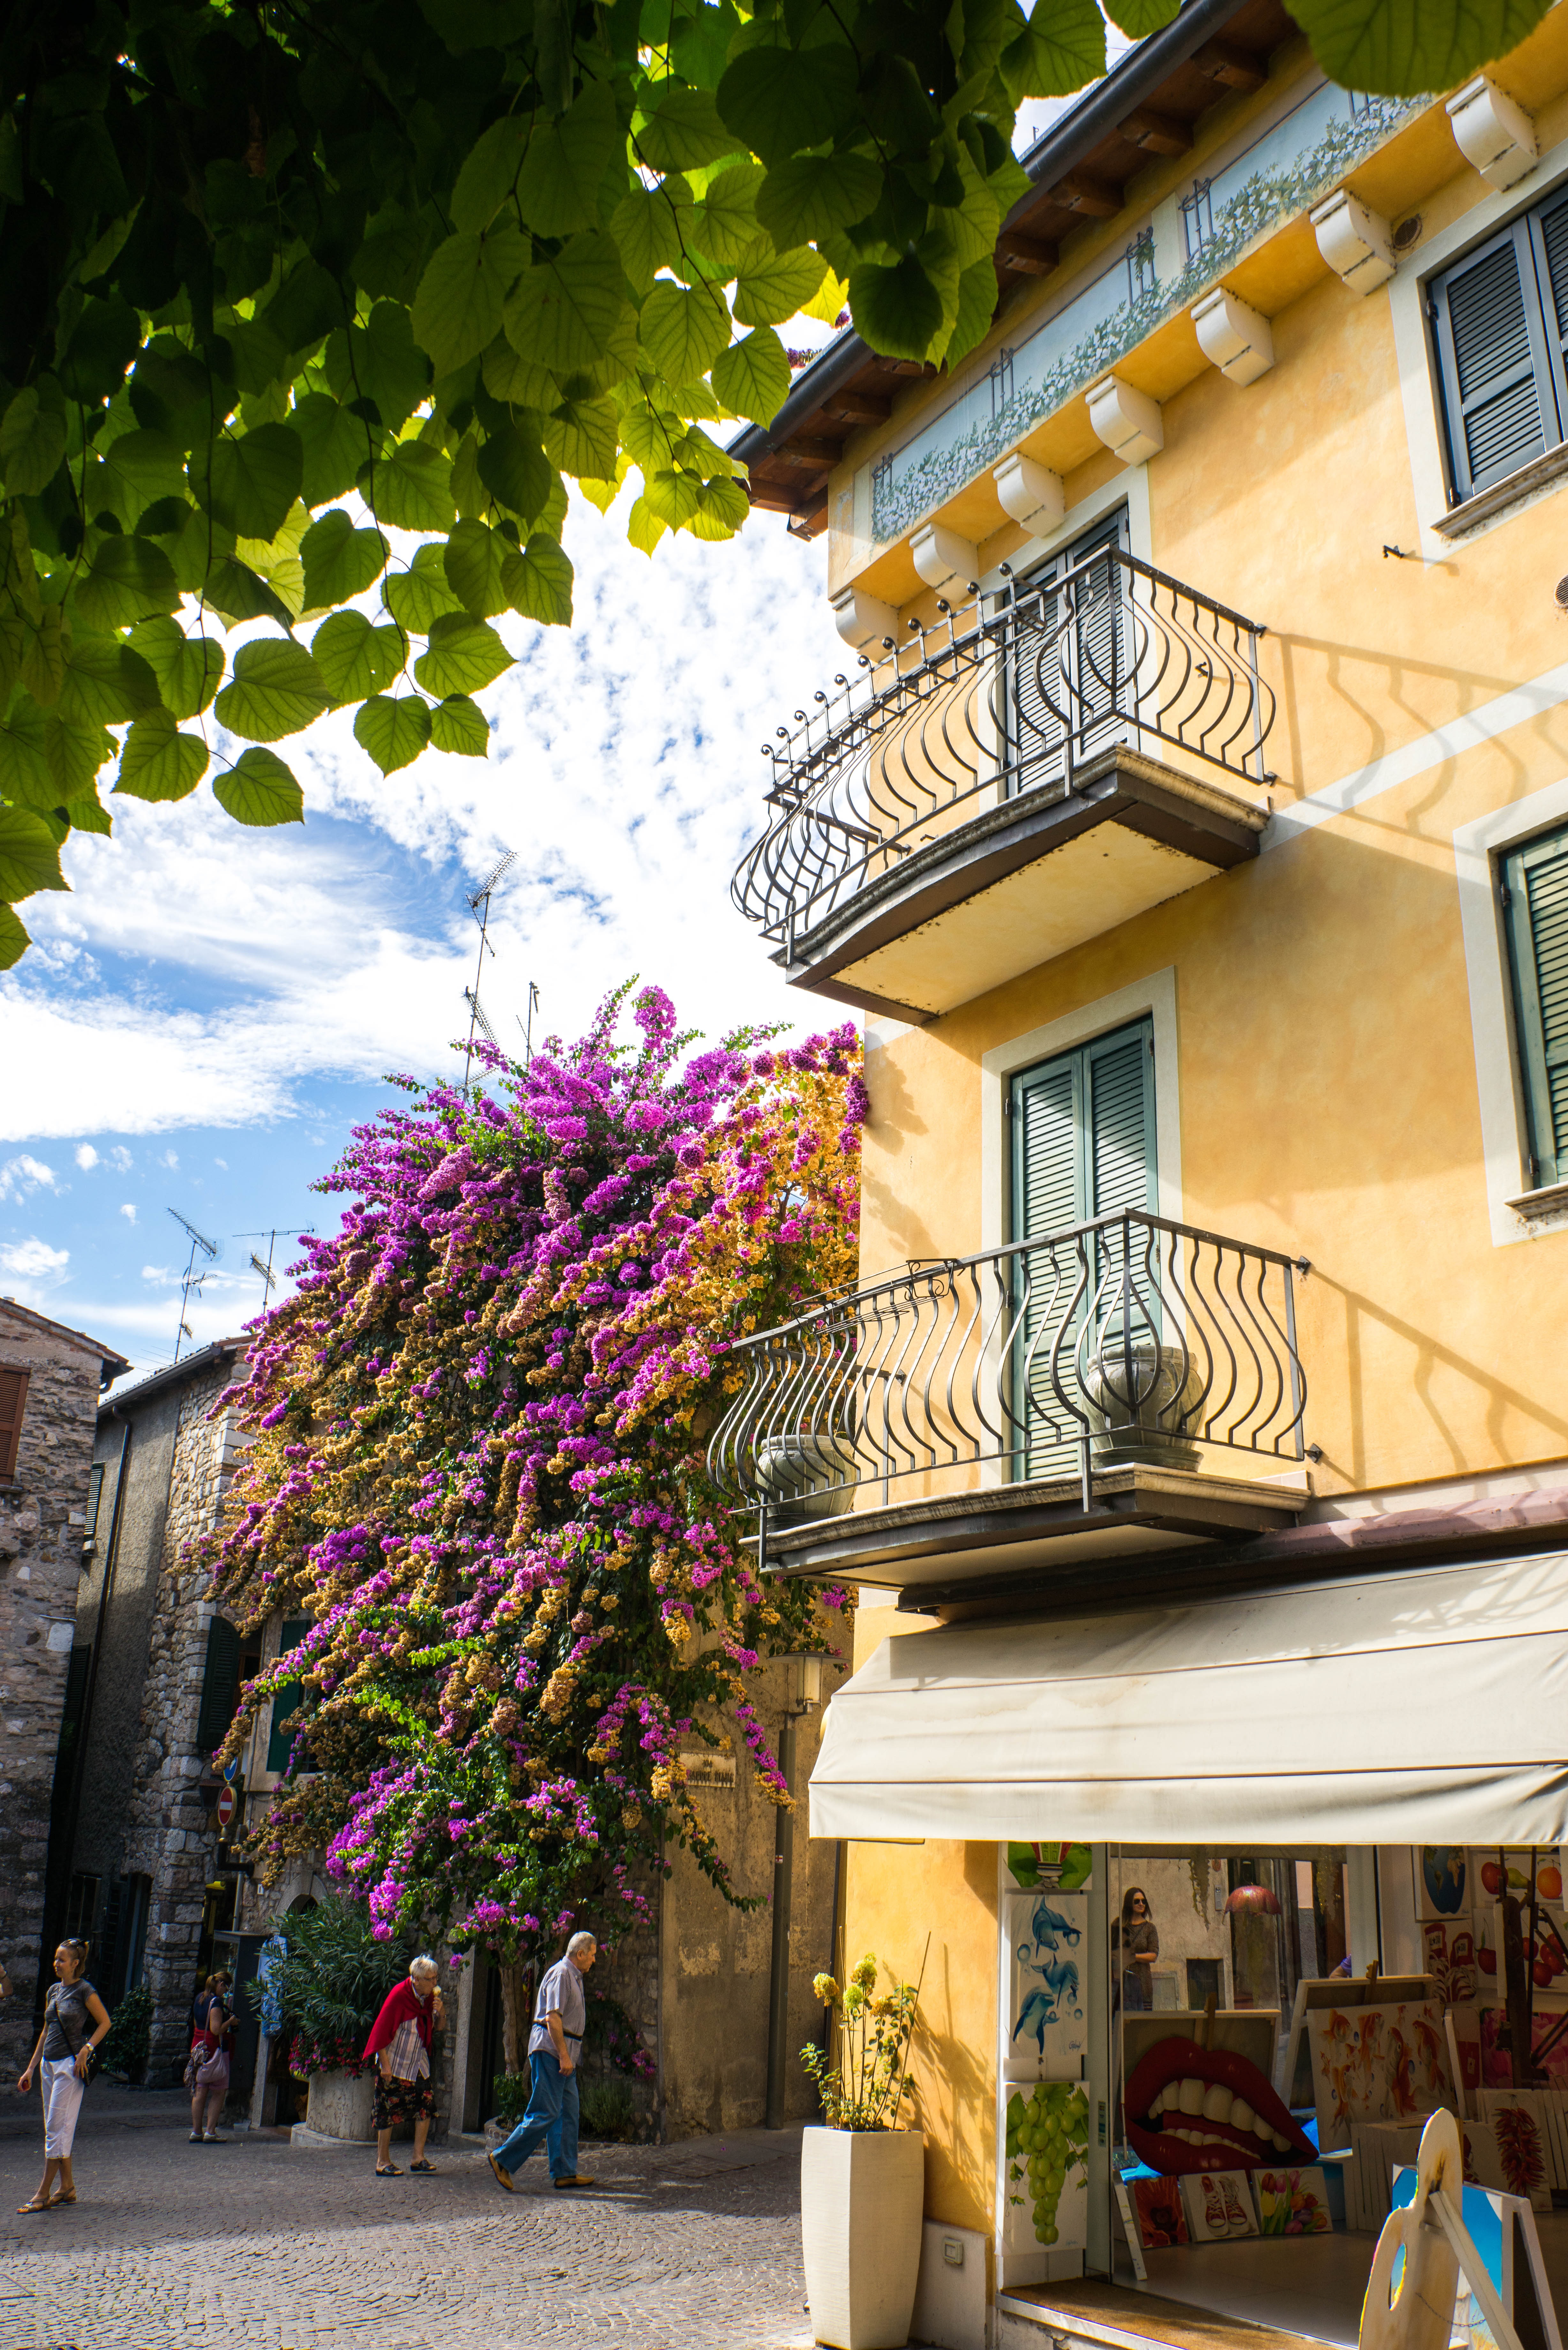
tree, architecture, road, street, house, flower, town, view, building, old, city, home, vacation, travel, village, europe, color, italy, facade, exterior, tourism, flowers, medieval, neighbourhood, lombardy, lake garda, sirmione, urban area, residential area, human settlement